Tommy Manville

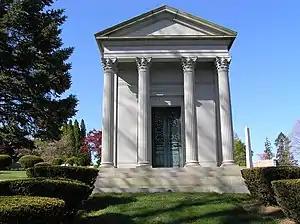
The mausoleum of Thomas Manville in Kensico Cemetery

Manville died on October 8, 1967. His ninth wife Anita Manville wrote a biography, "The Wives and Lives of Tommy Manville", which was seen as the inspiration of the camp musical, "Lucky Wonderful: 13 Musicals About Tommy Manville" by Jackie Curtis. He was probably the model for Gary Cooper's character in the 1938 motion picture "Bluebeard's Eighth Wife". Manville is also mentioned in Irving Berlin’s song "What Chance Have I with Love" ("Tommy Manville's love is not returned/He sells asbestos and he has learned/